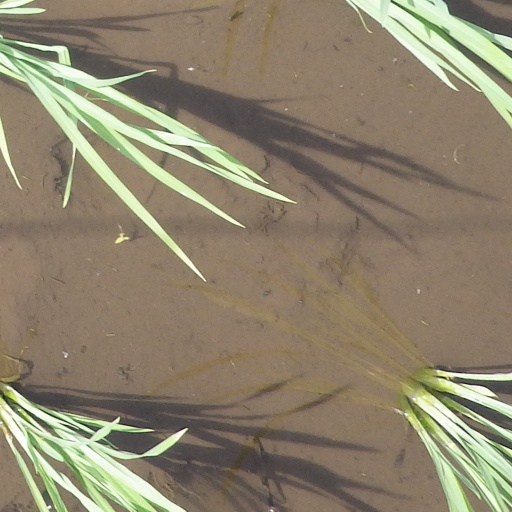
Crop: rice